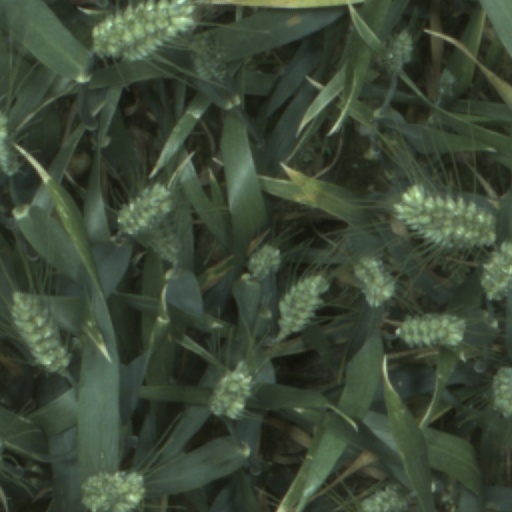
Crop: wheat